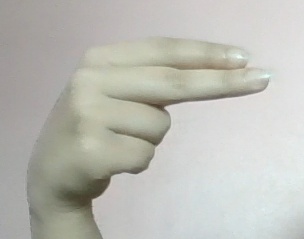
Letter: ain